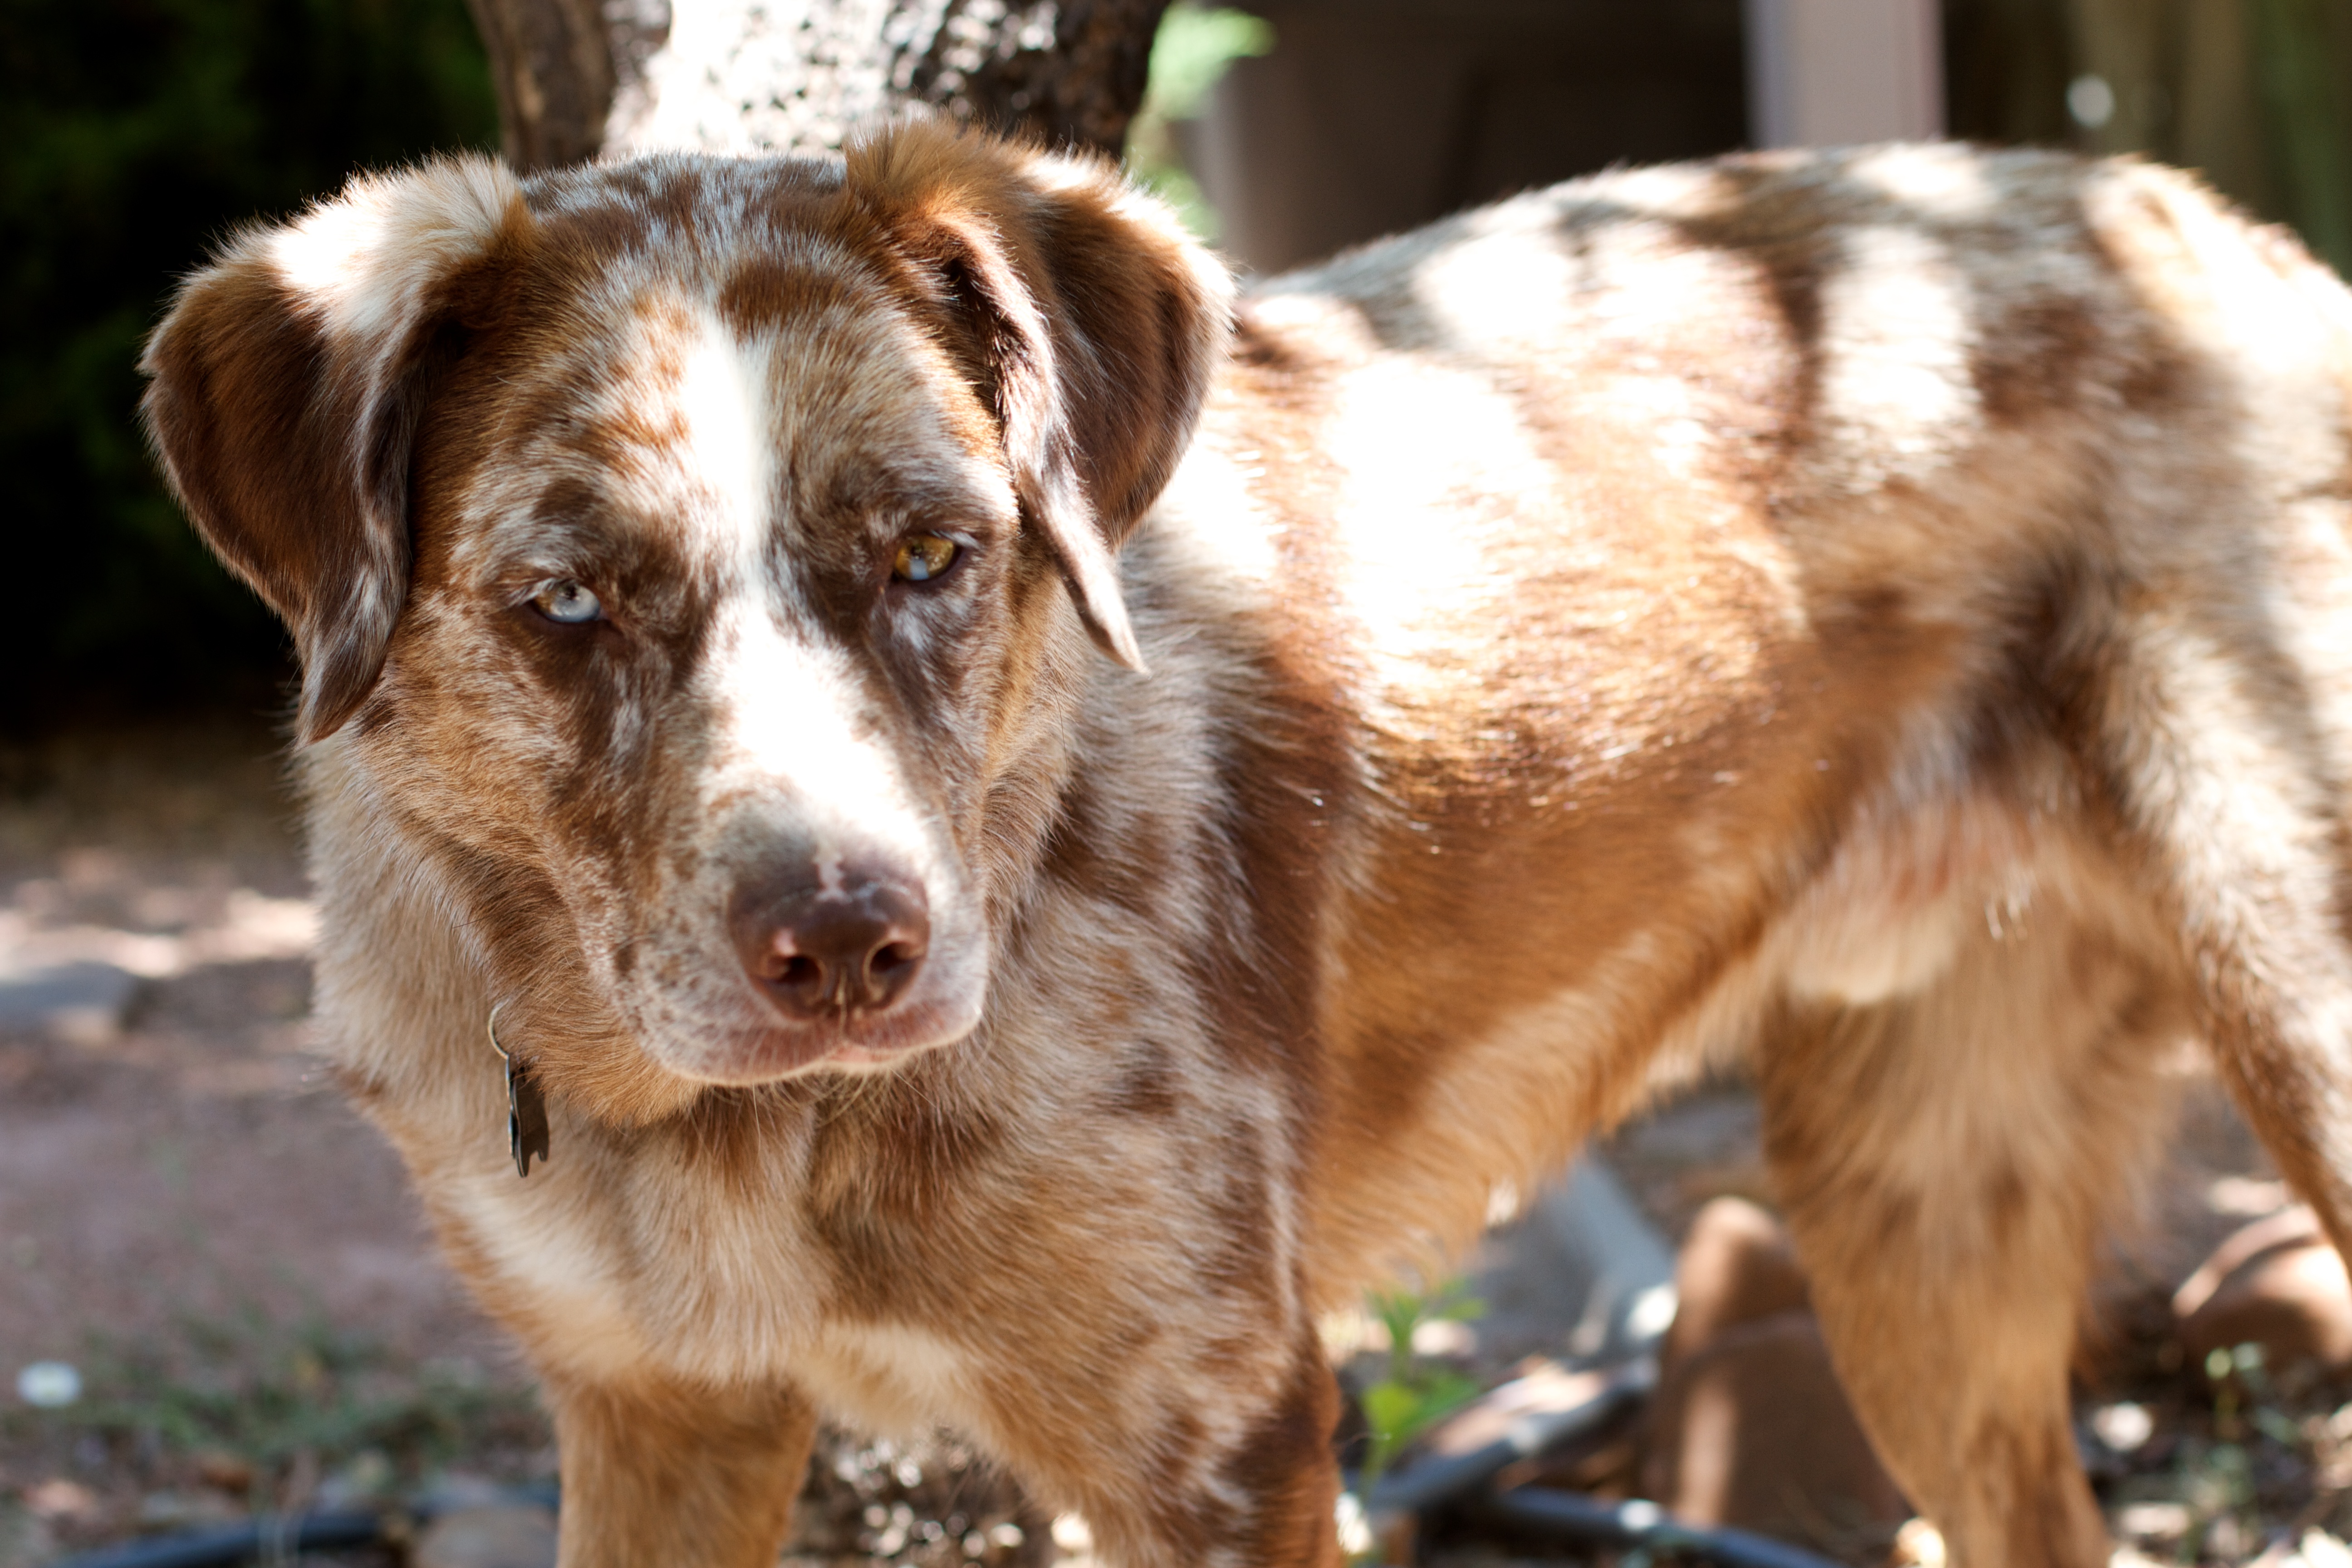
dog, mammal, vertebrate, felix, dog breed, australian shepherd, street dog, dog like mammal, dog breed group, miniature australian shepherd, dog crossbreeds